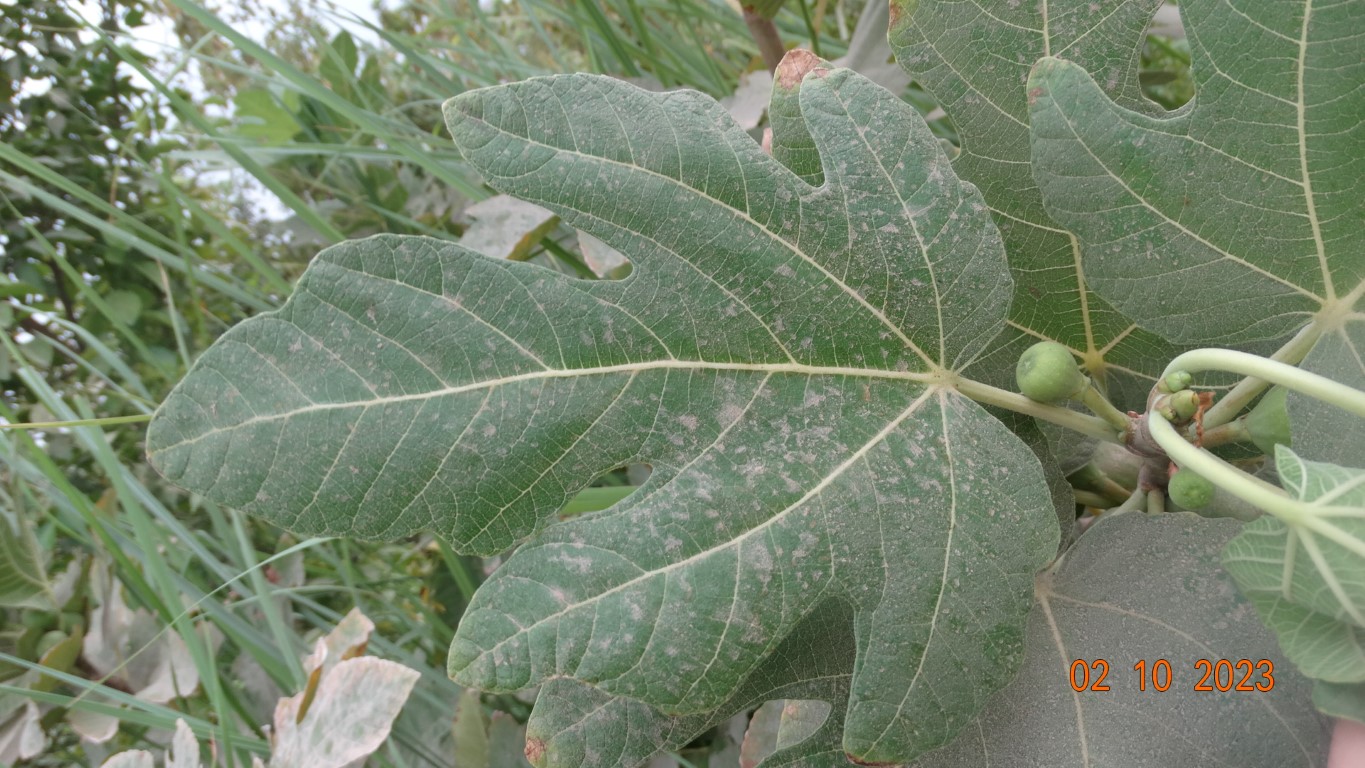
Label: healthy